Allied naval bombardments of Japan during World War II

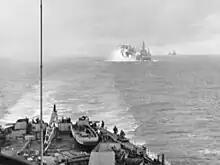
USS "Massachusetts" firing at Kamaishi on 9 August 1945

The Third Fleet's main component, Task Force 38 (TF 38), began striking targets in Japan on 10 July under the command of Vice Admiral John S. McCain. On this day, aircraft flying from the Task Force's aircraft carriers attacked facilities around Tokyo. Task Force 38 sailed north, and on 14 July began raids on Hokkaido and northern Honshu. These areas were outside the range of the B-29 Superfortress bombers, and had at that point not been attacked in the war. The American aircraft met little opposition, and sank 11 warships and 20 merchant ships. A further eight warships and 21 merchant ships were damaged, and the carrier aviators claimed to have destroyed 25 Japanese aircraft.